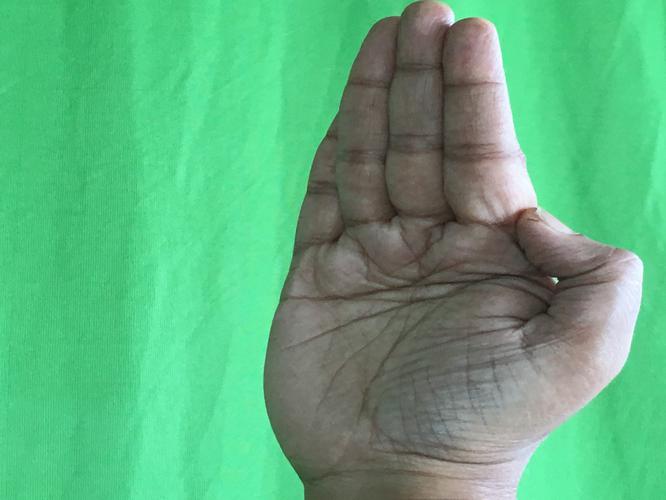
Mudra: Pathaka
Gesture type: single_hand